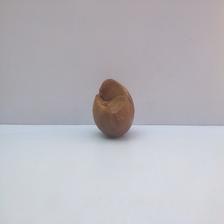
Size: Spoiled